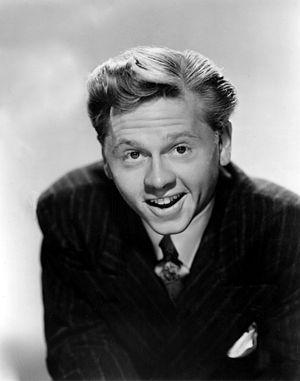
Mickey Rooney, né Joseph Yule Jr., le 23 septembre 1920 à Brooklyn, près de New York, dans l'État de New York, aux, et mort le 6 avril 2014 à North Hollywood, près de Los Angeles, en Californie, aux, est un acteur, réalisateur, producteur, scénariste et compositeur américain.